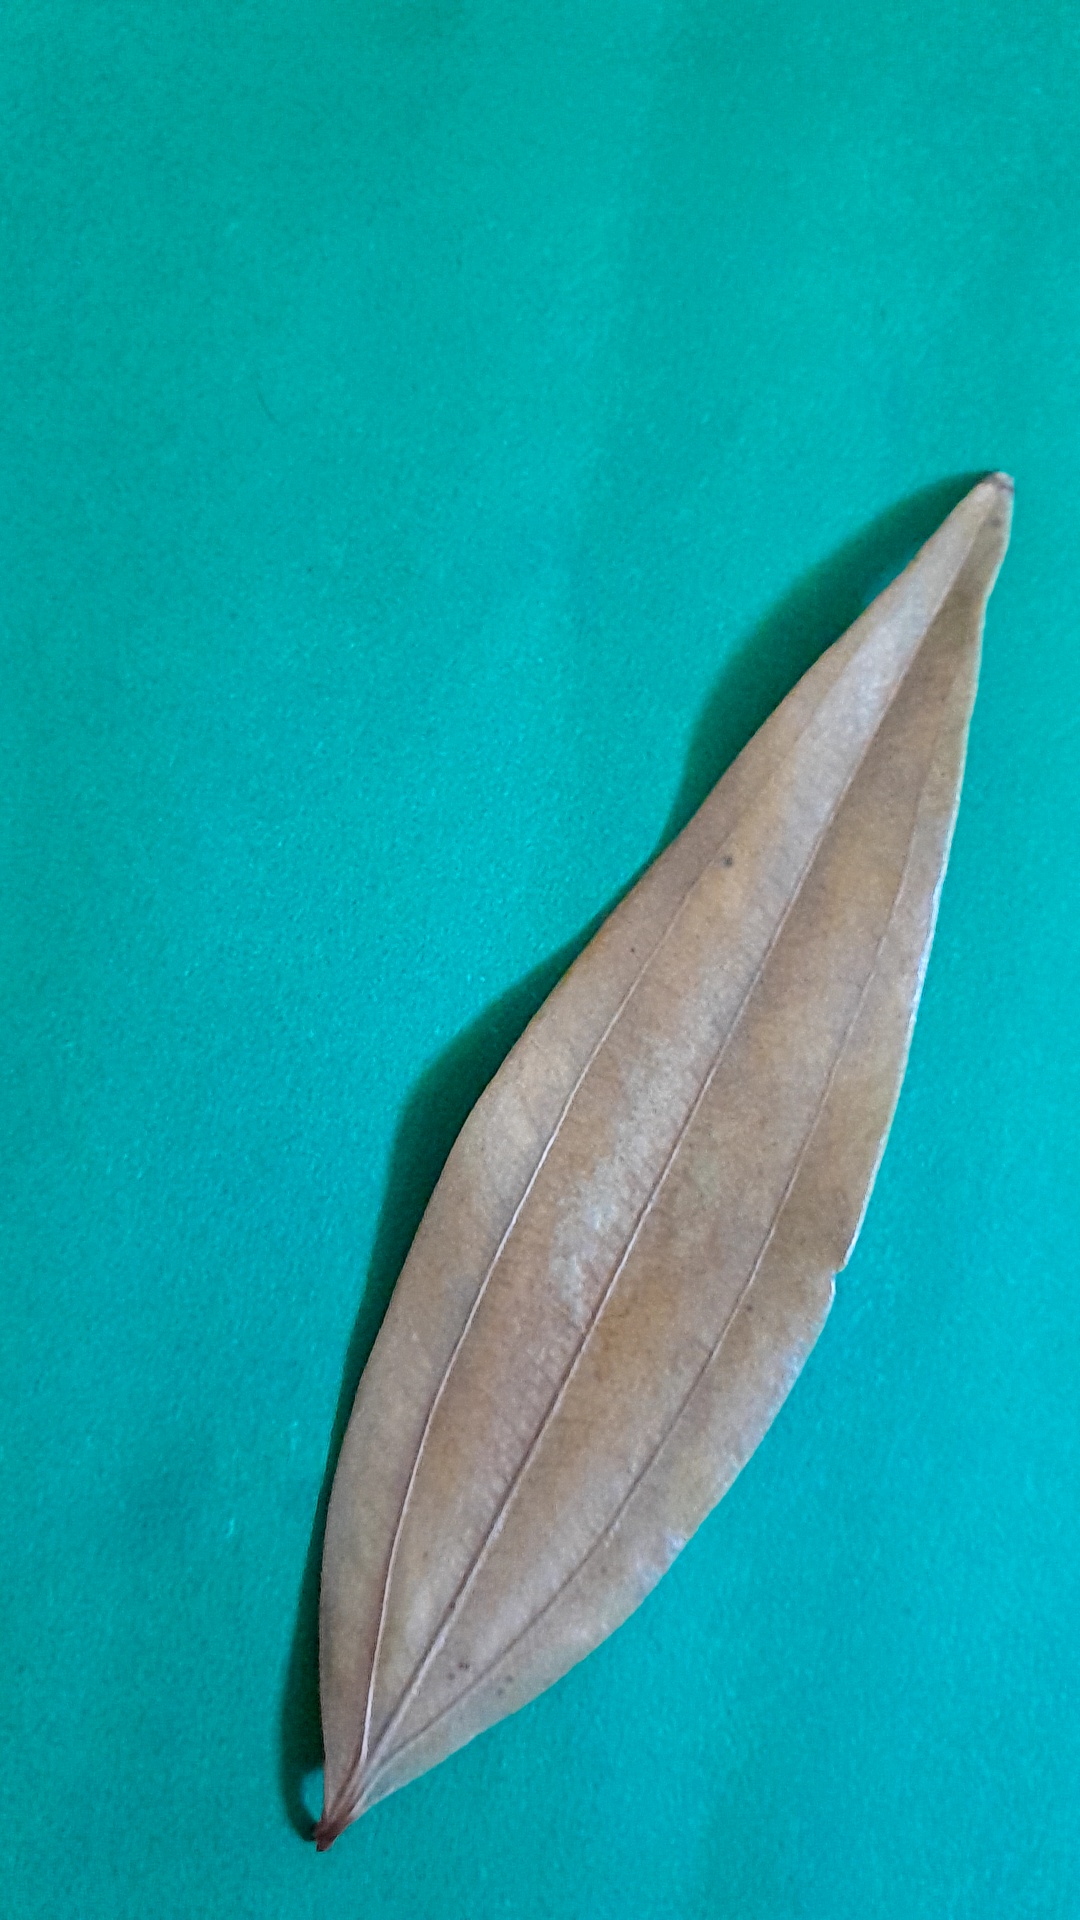
Label: Dry Leaf